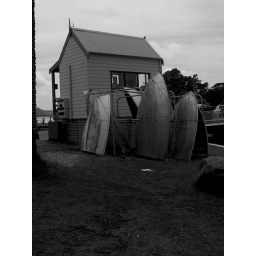
Headed to a water tour in Whitianga and spotted what looks like a boat shed